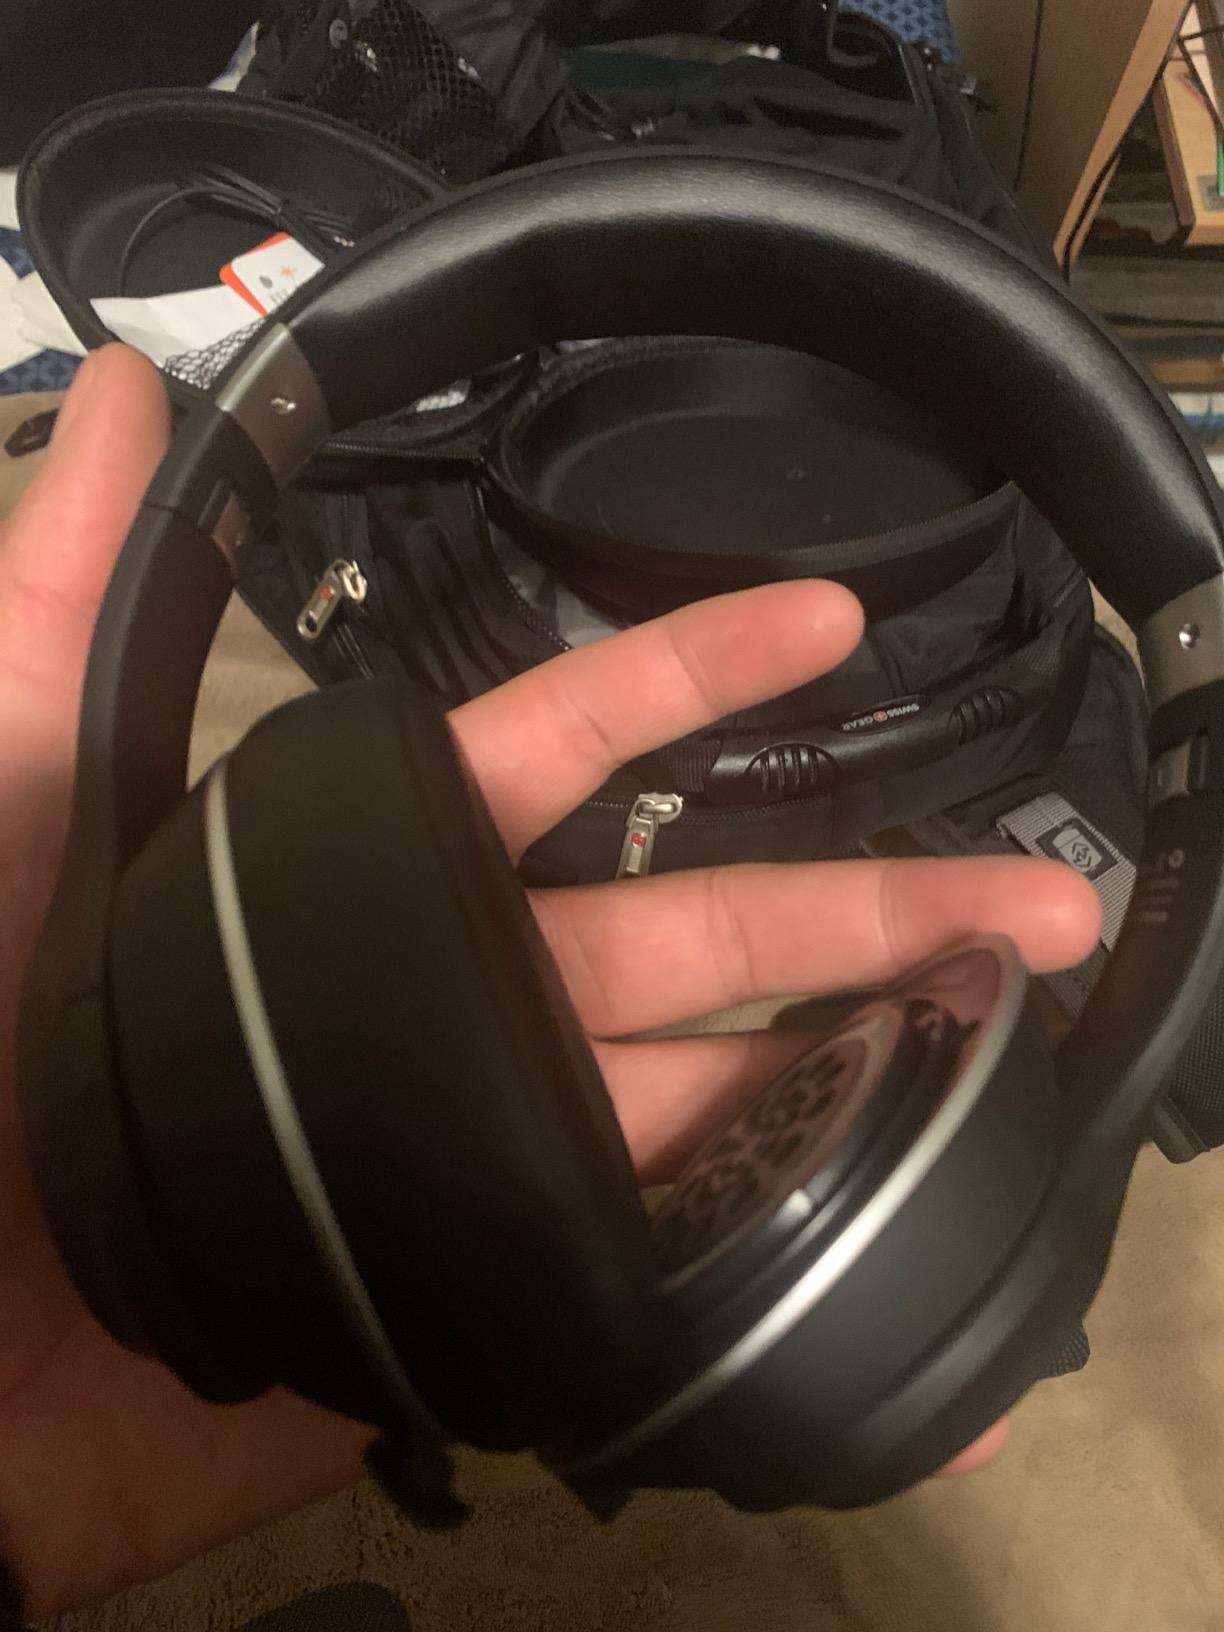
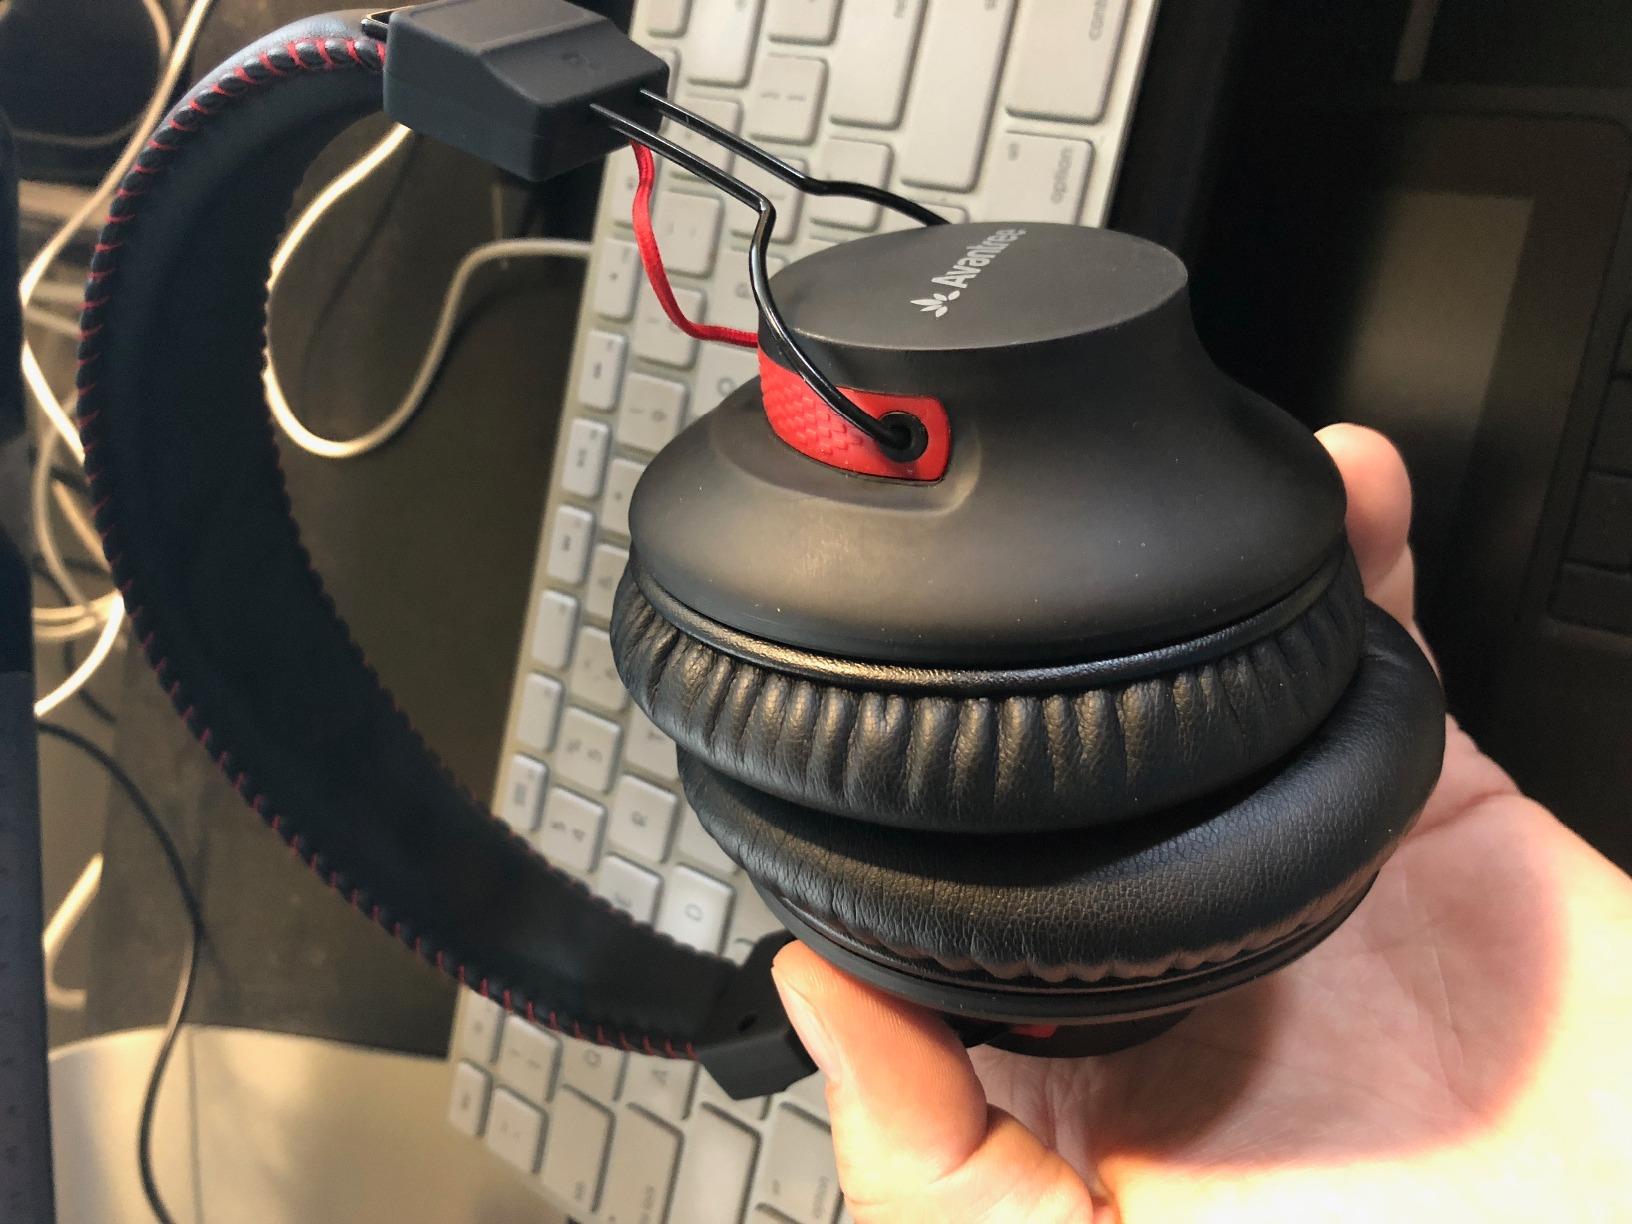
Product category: headphones
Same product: no